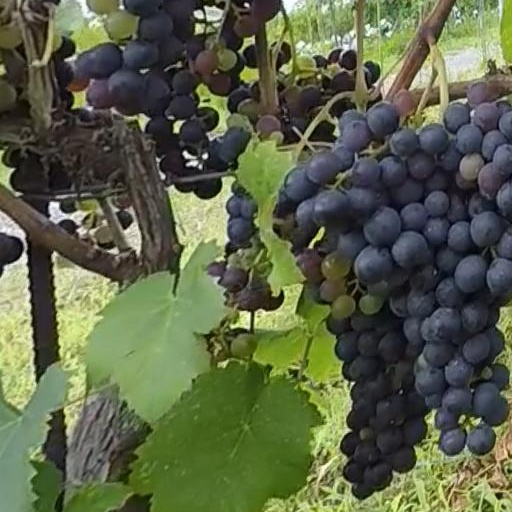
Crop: grape